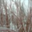
Label: willow_tree